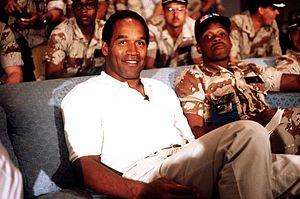
L'affaire O. J. Simpson est une procédure pénale jugée par la Cour supérieure du comté de Los Angeles mettant en cause l'ancien joueur de football américain et acteur d'Hollywood O. J. Simpson, running back talentueux des années 1970. Célèbre, jouissant d'une forte notoriété, charismatique, le joueur est accusé du double meurtre ayant eu lieu le 12 juin 1994 dont les victimes sont Nicole Brown Simpson, son ancienne épouse dont il a divorcé deux ans avant le début de l'affaire, et Ronald Goldman, ami de Nicole Brown.